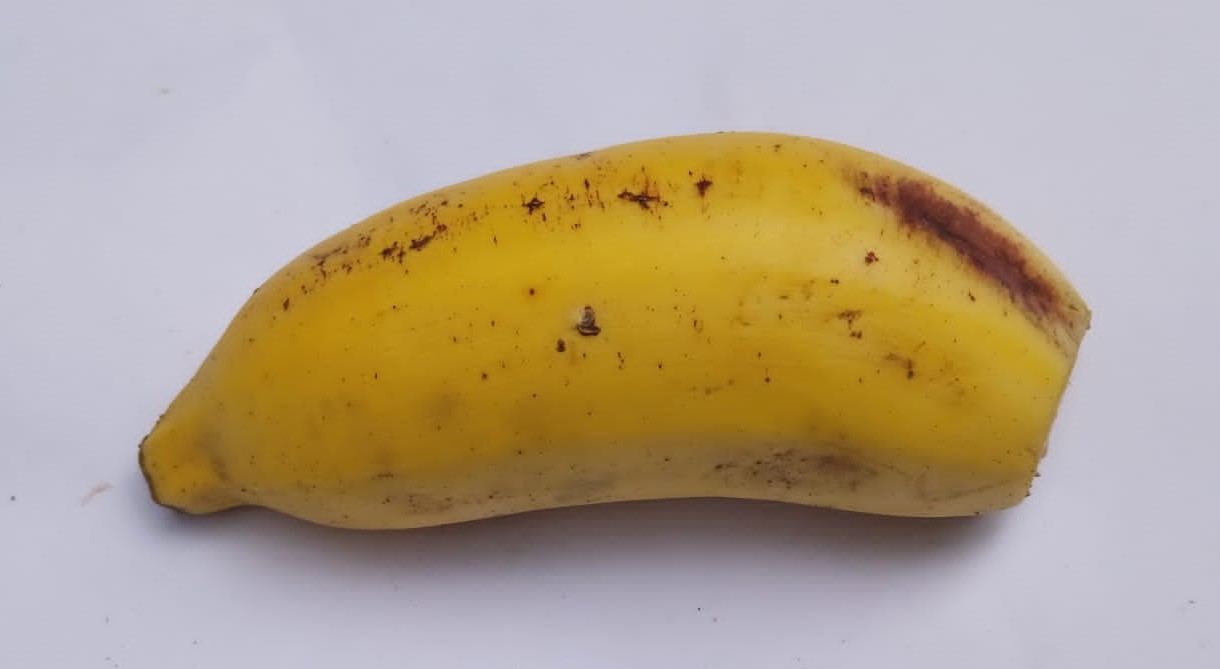
Fruit: banana
Condition: fresh